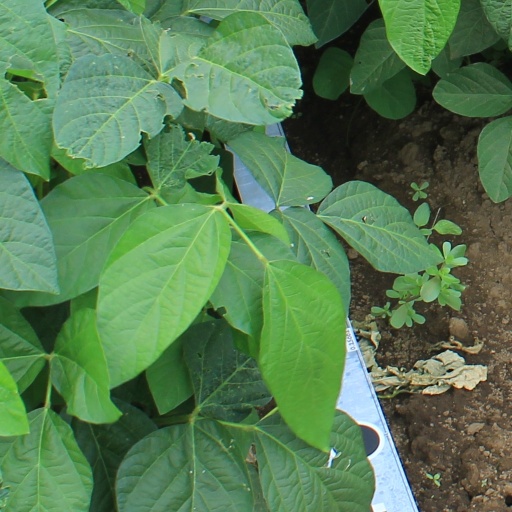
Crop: soybean